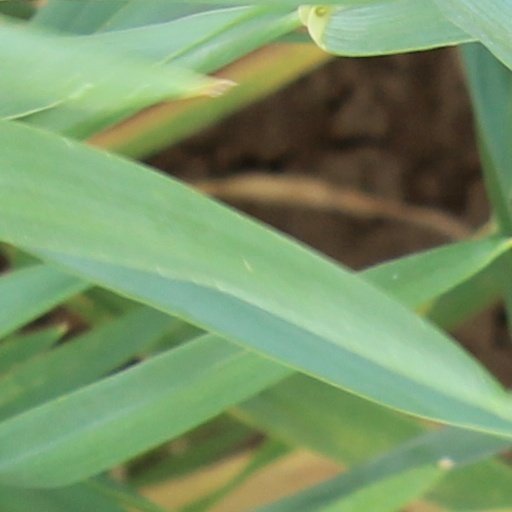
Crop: wheat